Committee for Jewish Refugees (Netherlands)

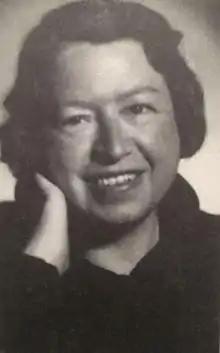
Gertrude van Tijn, 1936

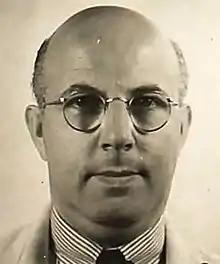
Dr. Erich Rosenberg, 1942

The committee had more than a hundred paid and volunteer staff. The composition varied greatly, since the staff was largely recruited from the ranks of the refugees, and they would succeed in emigrating or return to Germany. Everyday affairs of the CJV were managed by Raphael Henri Eitje and Gertrude van Tijn-Cohn. Eitje was from the "Hachnosas Ourechim", an organization that provided help and shelter in Amsterdam to Jewish refugees. van Tijn was from the Jewish Women's Organization (Dutch: "Joodse Vrouwen Organisatie"). Cohen focused in particular on his work for the CBJB, which meant that he brought refugee interests to the attention of the Dutch Government and contacts with other Jewish organizations. He also represented the Dutch Refugee Council at international meetings of refugee organizations.